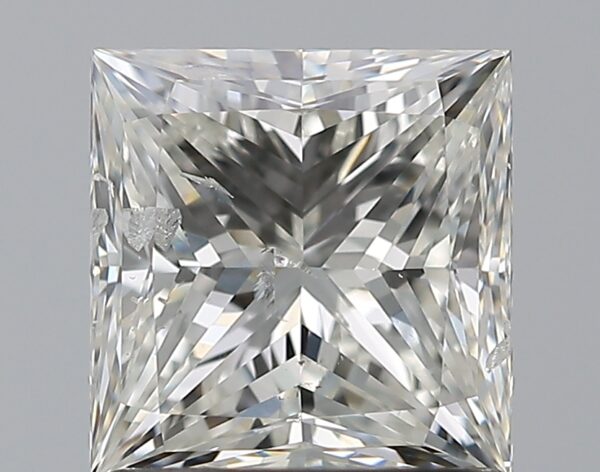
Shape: princess
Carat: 1.2
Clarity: SI2
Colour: H
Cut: EX
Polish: EX
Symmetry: EX
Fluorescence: N
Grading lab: IGI
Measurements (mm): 5.89 x 5.72 x 4.15